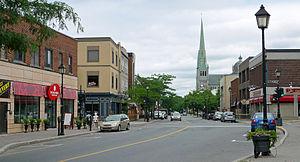
Cette liste recense les biens du patrimoine immobilier de la Montérégie inscrits au répertoire du patrimoine culturel du Québec. Cette liste est divisée par municipalité régionale de comté géographique.
Le Vieux-Longueuil est un quartier historique situé dans l'arrondissement du Vieux-Longueuil de la ville de Longueuil au Québec. Il comprend la ville de Longueuil d'avant la fusion de 1961 ainsi que l'ancien territoire de Montréal-Sud.
Le Vieux-Longueuil est un arrondissement de la Ville de Longueuil. Il correspond aux territoires des anciennes villes de Longueuil et de LeMoyne. Avec 130 069 habitants, il est l'arrondissement le plus peuplé de la grande ville de Longueuil.
La rue Saint-Charles est une des principales artères de Longueuil sur la Rive-Sud de Montréal.